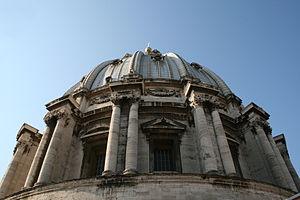
Dôme de la Basilique Saint-Pierre au Vatican.